Lake Garda

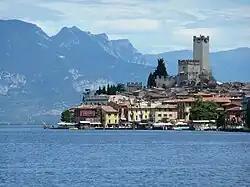
Scaliger Castle of Malcesine

The integration between Romans and Cenomani, who controlled the Garda area, probably began in 225 BC, when there was a treaty of alliance between Cenomani, Veneti and Romans, even if the actual Romanization of the territory took place between the 2nd and 1st centuries BC. In 89 BC the rights of Latin cities were granted to the Garda areas by the will of the Roman consul Gnaeus Pompeius Strabo, while forty years later Roman citizenship was finally granted to Brixia (whose countryside included the western and northern banks of the Benaco) and Verona (which instead included the eastern shore). During the 1st century AD many roads were built, such as the "via Gallica", which connected Verona to Milan passing through Peschiera (the ancient "Arilica"), and the "via Claudia Augusta", which connected the plain with the Resia pass and therefore the northernmost territories, as well as some minor roads that connected the Adige valley with the Garda. Two "pagi" were also established: "pagus Benacenses" on Brescia and "pagus Claudienses" on Verona.